Museum der Alltagskultur

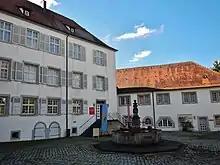
Image of Museum der Alltagskultur

The Museum of Everyday Culture is a museum of cultural history in Waldenbuch, a town close by Stuttgart, Germany. It is a branch of the Landesmuseum Württemberg and one of the most important museums of folk culture in Germany.